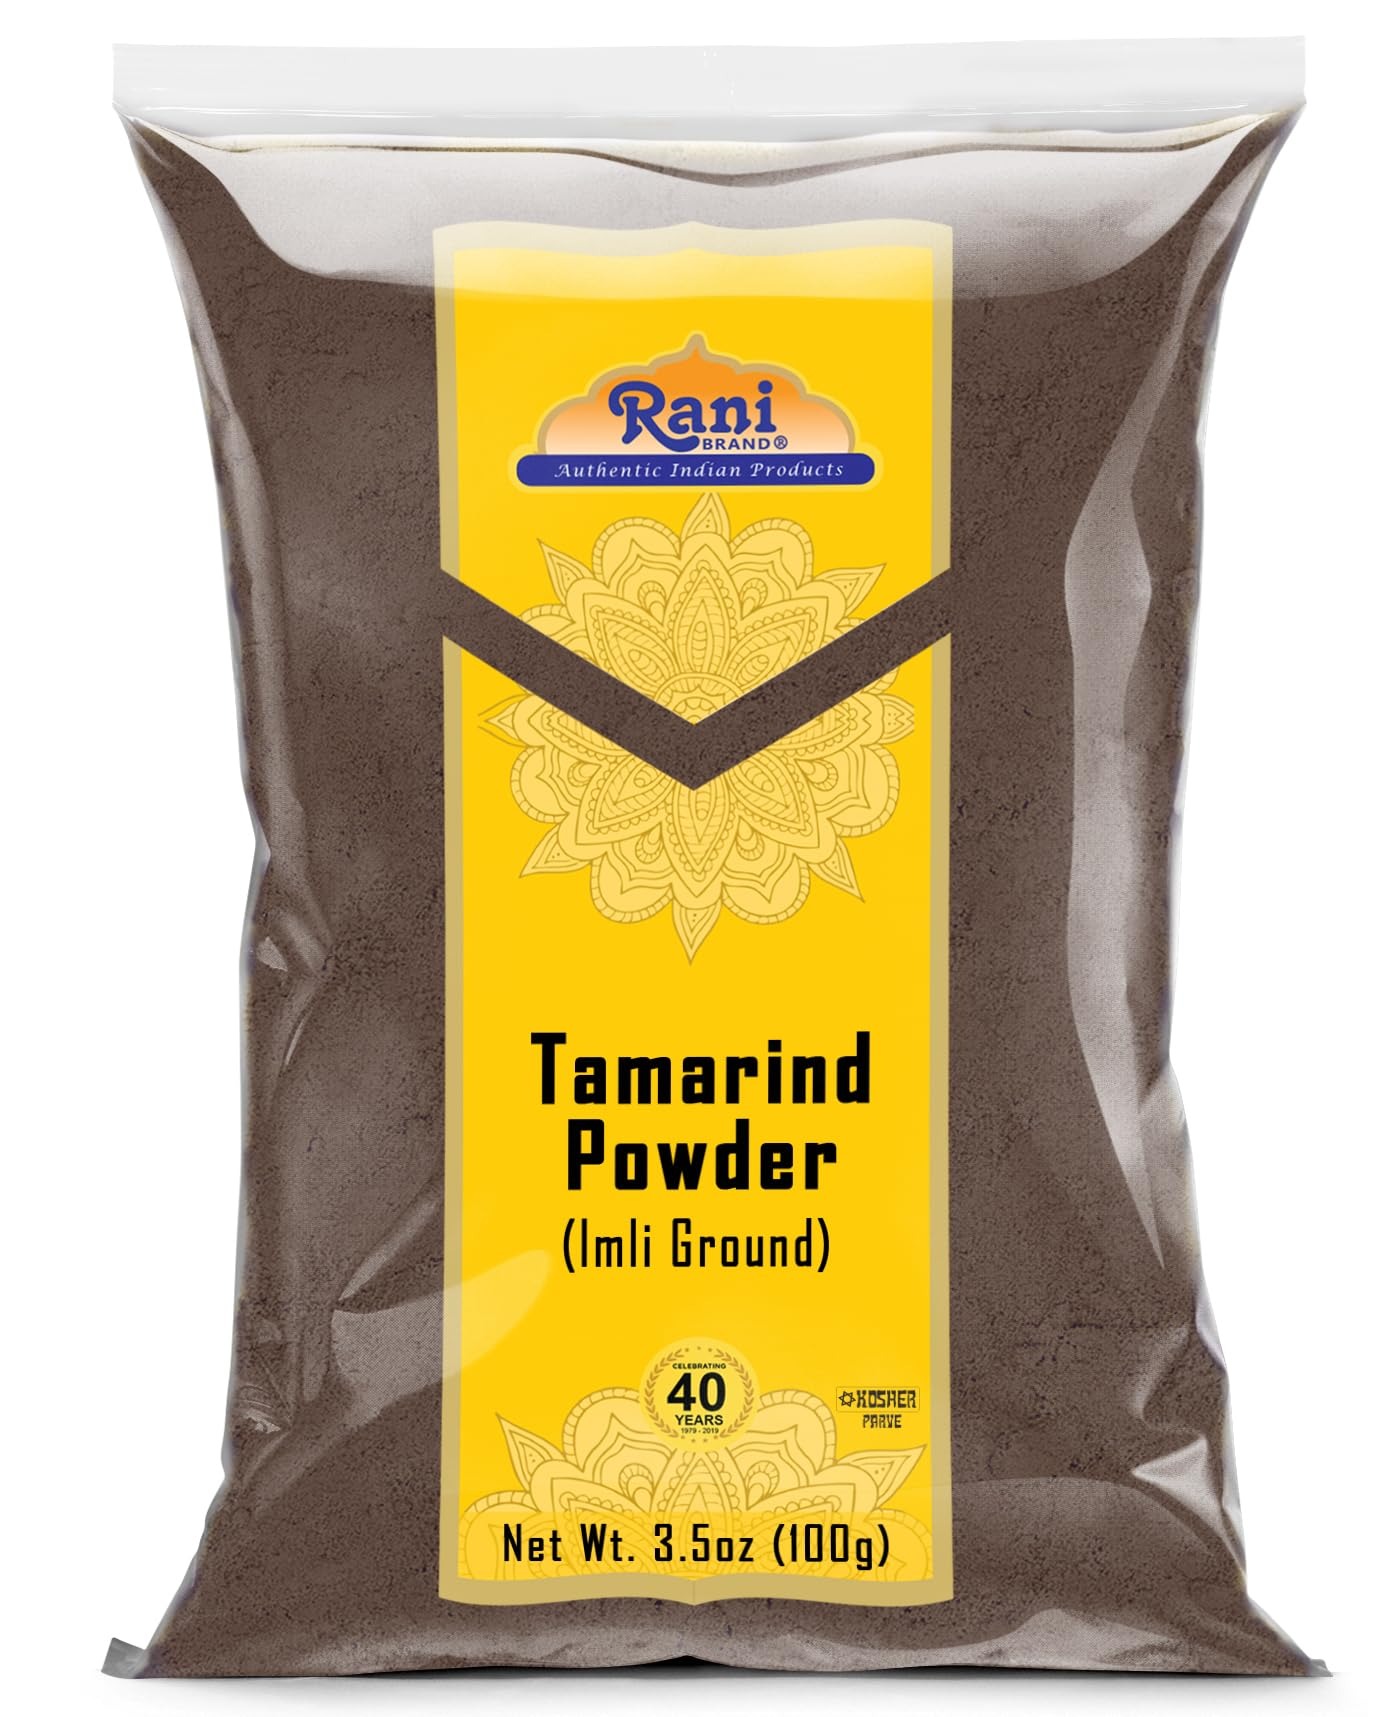
Item Name: Rani Tamarind Powder (Imli) 3.5oz (100g) ~ All Natural| No Added Sugar/Salt | Vegan | Gluten Friendly | Kosher | NON-GMO | Kosher | Indian Origin
Bullet Point 1: 🌴Special Note: Its CLUMPY & HARD! Our spices do not have anti-caking or anti clumping agents or other harmful additives, hence with a sticky product like our tamarind powder, natural clumping will occur. This does not indicate that the product is old or bad, just all natural!
Bullet Point 2: 🌴You'll LOVE our Tamarind Powder (Imli) by Rani Brand--Here's Why:
Bullet Point 3: 🌴Now KOSHER! 100% Natural, Non-GMO, No Preservatives, Vegan, Gluten Friendly, Made from pure tamarind, thats it!
Bullet Point 4: 🌴Rani is a USA based company selling quality foods for over 40 years, buy with confidence!
Bullet Point 5: 🌴Net Wt. 3.5oz (100g), Commonly used to make Tamarind Chutney, Product of India, Alternative Name: (Indian) Imli Paste
Product Description: <b>Special Note: Our spices do not have anti-caking or anti clumping agents or other harmful additives, hence with a sticky product like our tamarind powder, natural clumping will occur. This does not indicate that the product is old or bad, just all natural!</b><br><br> Tamarind is native to East Africa and Southern Asia. The tamarind tree grows wild through out India, producing the pods from which the pulp like tamarind paste is extracted. It has a refreshingly sweet, sour and somewhat fruity flavor. Essential in South Indian and Gujurati cuisine, tamarind is used as a souring agent in lentil, sambars and rasams dishes.
Value: 3.5
Unit: Ounce

Price: 8.45